Fragment of a Novel

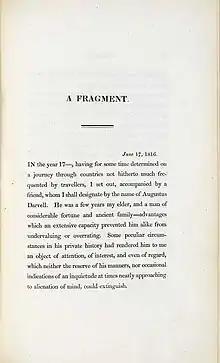
First page of "A Fragments first edition, in the "Mazeppa" collection (1819)

"Fragment of Novel" is an unfinished 1819 vampire horror story written by Lord Byron. The story, also known as "A Fragment" and "The Burial: A Fragment", was one of the first in English to feature a vampire theme. The main character was Augustus Darvell. John William Polidori based his novella "The Vampyre" (1819), originally attributed in print to Lord Byron, on the Byron fragment. The vampire in the Polidori story, Lord Ruthven, was modelled on Byron himself. The story was the result of the meeting that Byron had in the summer of 1816 with Percy Bysshe Shelley where a "ghost writing" contest was proposed. This contest was also what led to the creation of "Frankenstein" according to Percy Bysshe Shelley's 1818 Preface to the novel. The story is important in the development and evolution of the vampire story in English literature as one of the first to feature the modern vampire as able to function in society in disguise. The short story first appeared under the title "A Fragment" in the 1819 collection "Mazeppa: A Poem", published by John Murray in London.